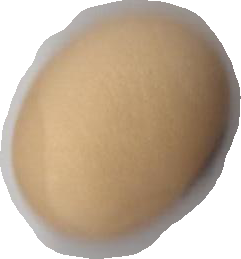
Variety: Anjasmoro